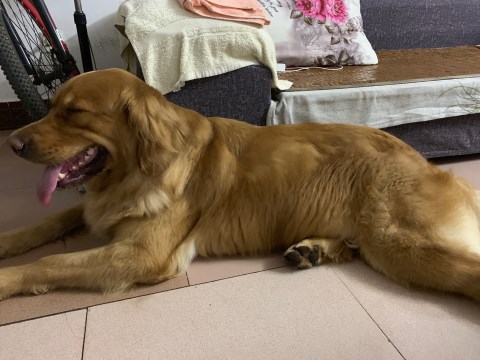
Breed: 5355-n000126-golden_retriever